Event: Nepal Earthquake
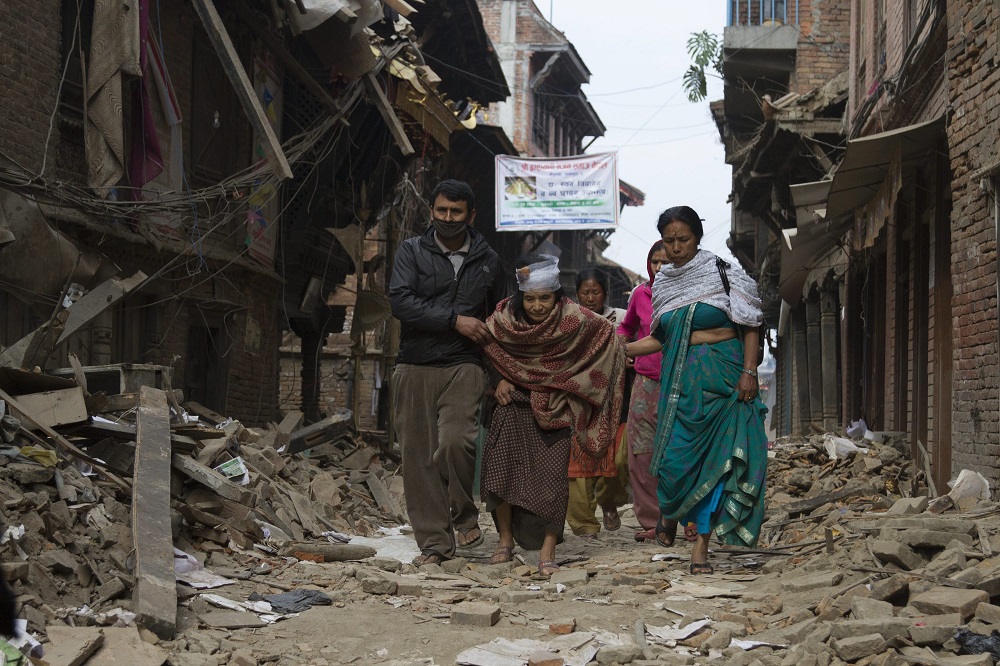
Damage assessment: damage